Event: Nepal Earthquake
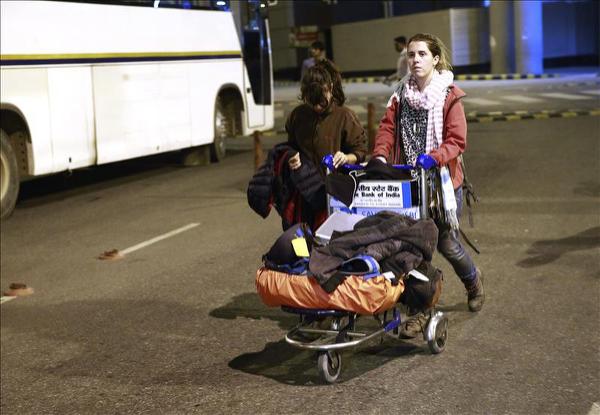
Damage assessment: no_damage